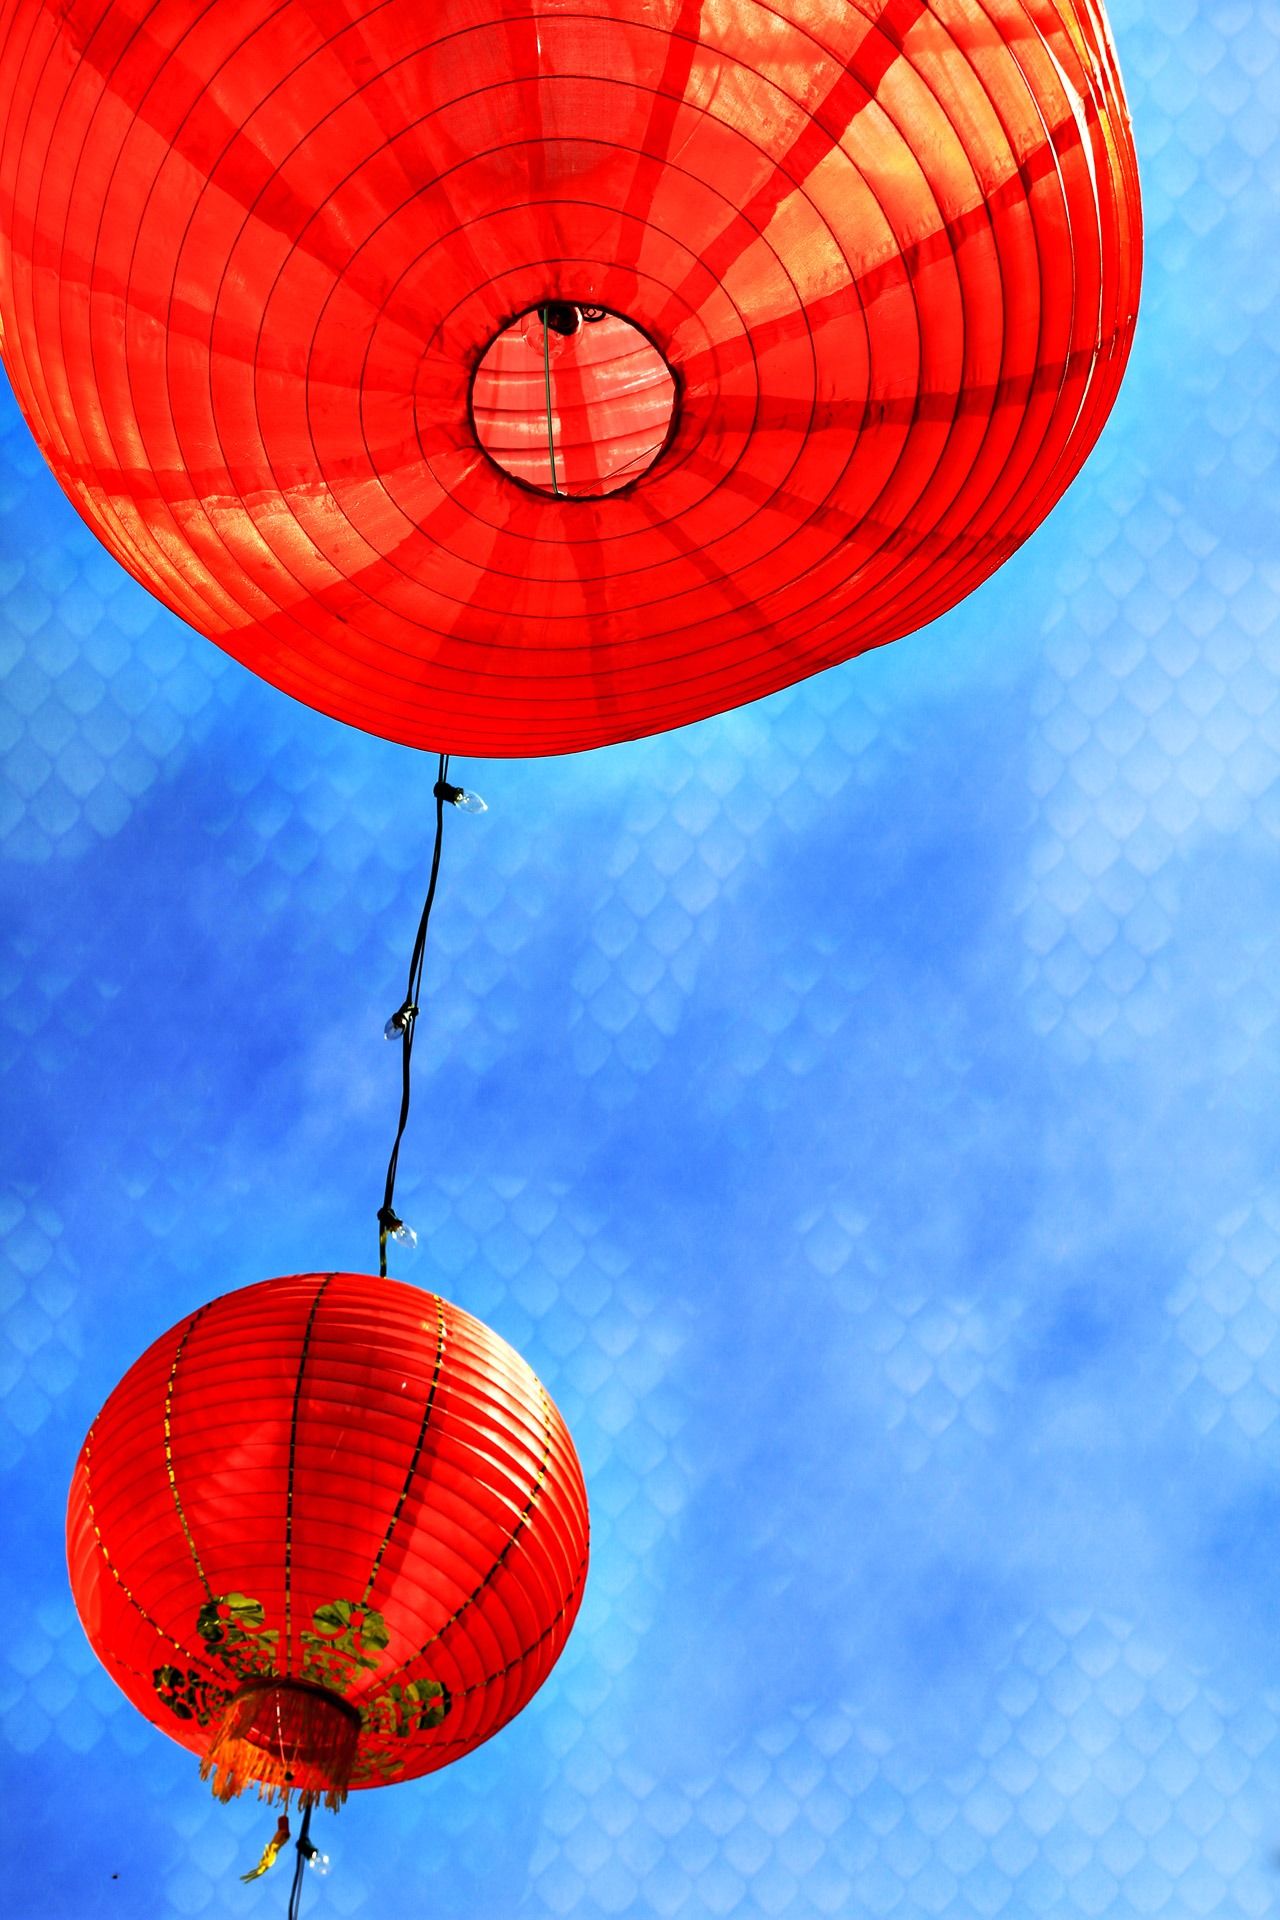
balloon, hot air balloon, aircraft, san francisco, celebration, lantern, chinese, red, vehicle, sailing, toy, california, parachute, festival, year, culture, parasailing, traditional, hot air ballooning, chinese new year, chinese lanterns, atmosphere of earth